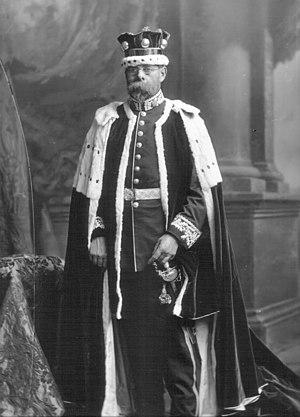
Henry Thomas Foley, 5ᵉ baron Foley de Kidderminster DL, était un pair britannique.